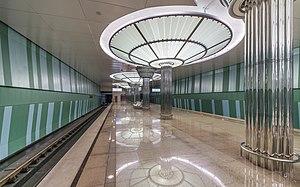
La ligne 2 du métro de Nijni Novgorod, ou ligne Sormovskaïa est l'une des deux lignes du réseau métropolitain de Nijni Novgorod, en Russie.